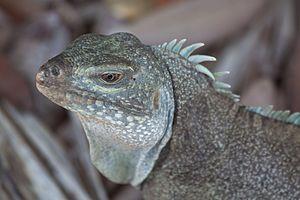
Cyclura est un genre de sauriens de la famille des Iguanidae qui est endémique des Bahamas, des Grandes Antilles et des Petites Antilles, chaque groupe d'île au sein de cette répartition présentant sa propre espèce d'iguanes, parmi les neuf espèces encore existantes aujourd'hui. Les Cyclura sont des iguanes assez massifs, qui présentent une crête dorsale de longues épines, plus marquée chez les mâles. Leur coloration est très variable d'une espèce à l'autre, et même d'une île à l'autre dans la même espèce. Ce sont des animaux essentiellement herbivores qui se nourrissent de feuilles, de fleurs et de fruits.
Le cyclure des Îles Turques-et-Caïques, ou iguane terrestre des Îles Turques-et-Caïques, est une espèce de sauriens de la famille des Iguanidae, qui est endémique des îles Turks-et-Caïcos dans les Antilles. Cet iguane de couleur vert à gris brunâtre est l'un des plus petits représentants du genre Cyclura avec une longueur de 770 mm à maturité. Il présente une crête dorsale formée de longues épines. C'est un animal essentiellement herbivore qui se nourrit de feuilles, de fleurs et de fruits, qu'il cueille au sol ou en montant dans les arbres.